1975 Apulian regional election

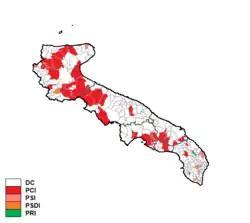
Largest party by municipality

Christian Democracy was by far the largest party, while the Italian Communist Party came distantly second. After the election Christian Democrat Nicola Rotolo was elected President of the Region at the head of a centre-left coalition (Organic Centre-left). In 1978 Rotolo was replaced by fellow Christian Democrat Nicola Quarta.